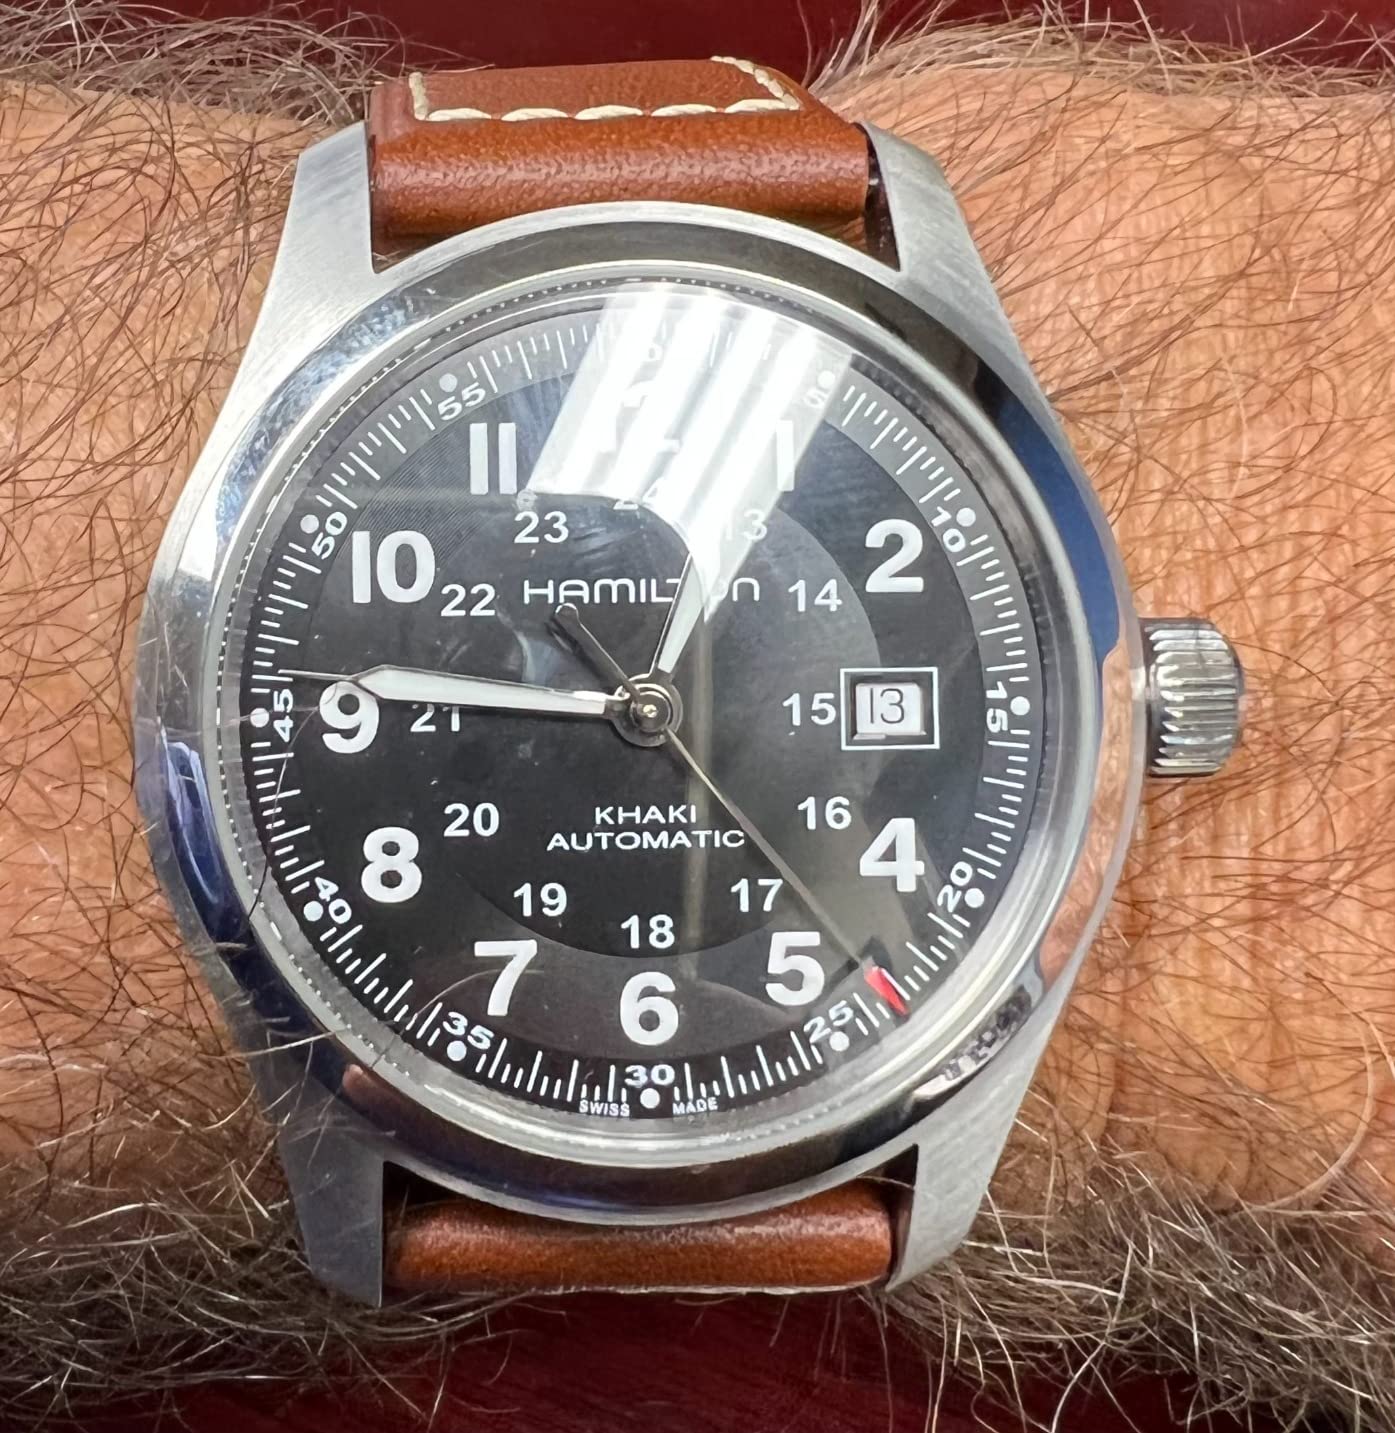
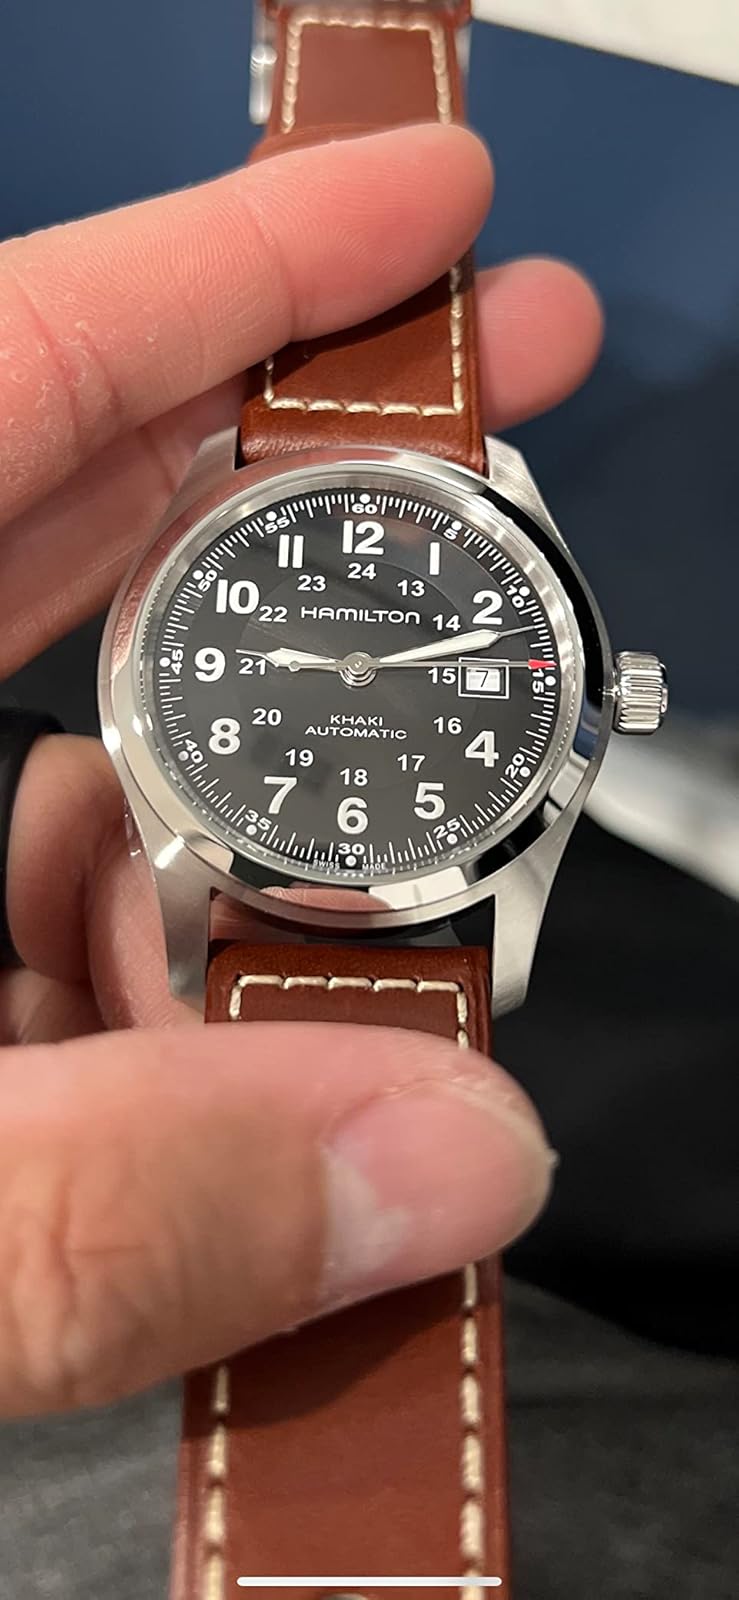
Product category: accessories_watch
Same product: yes